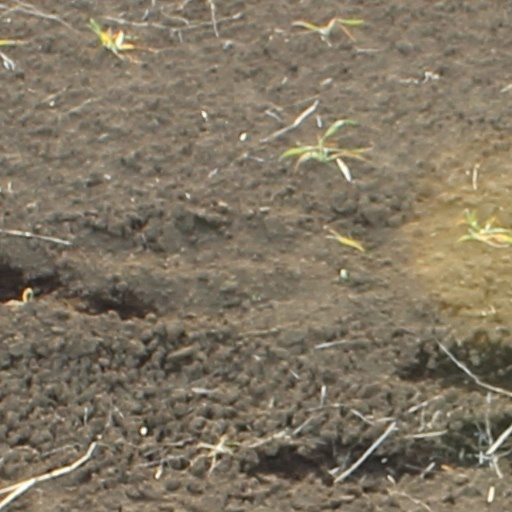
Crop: wheat